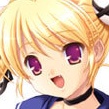
Portrait style: Anime Portrait